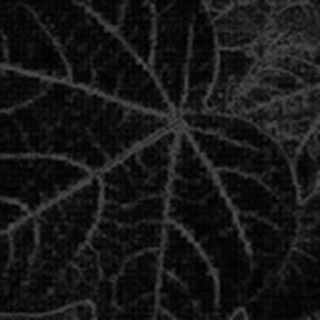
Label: healthy_cotton